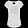
Label: T - shirt / top